Miguel Migs

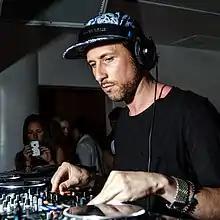
Migs in 2014

Miguel Steward (born December 6, 1972) better known by his stage name Miguel Migs, is an American deep house DJ and producer and the founder of Salted Music, an independent electronic dance music record label based in San Francisco, California.